Tsuruoka Station

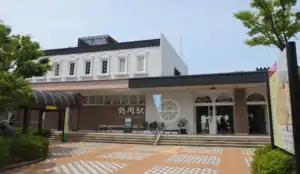
Tsuruoka Station building, July 2014

is a railway station located in the city of Tsuruoka, Yamagata, Japan, operated by the East Japan Railway Company (JR East).